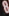
Number: 8